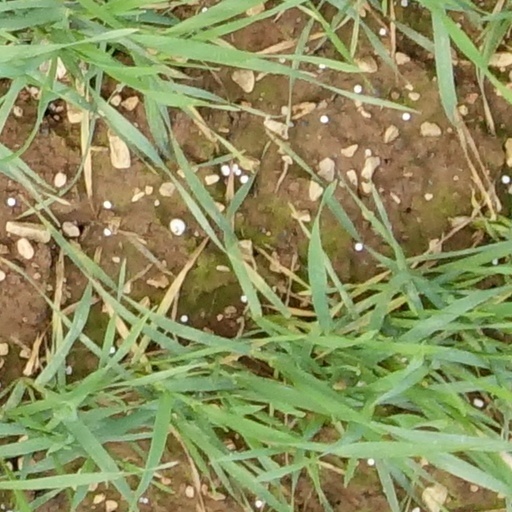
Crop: wheat